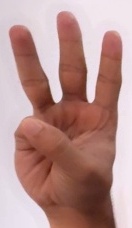
ASL sign: 6